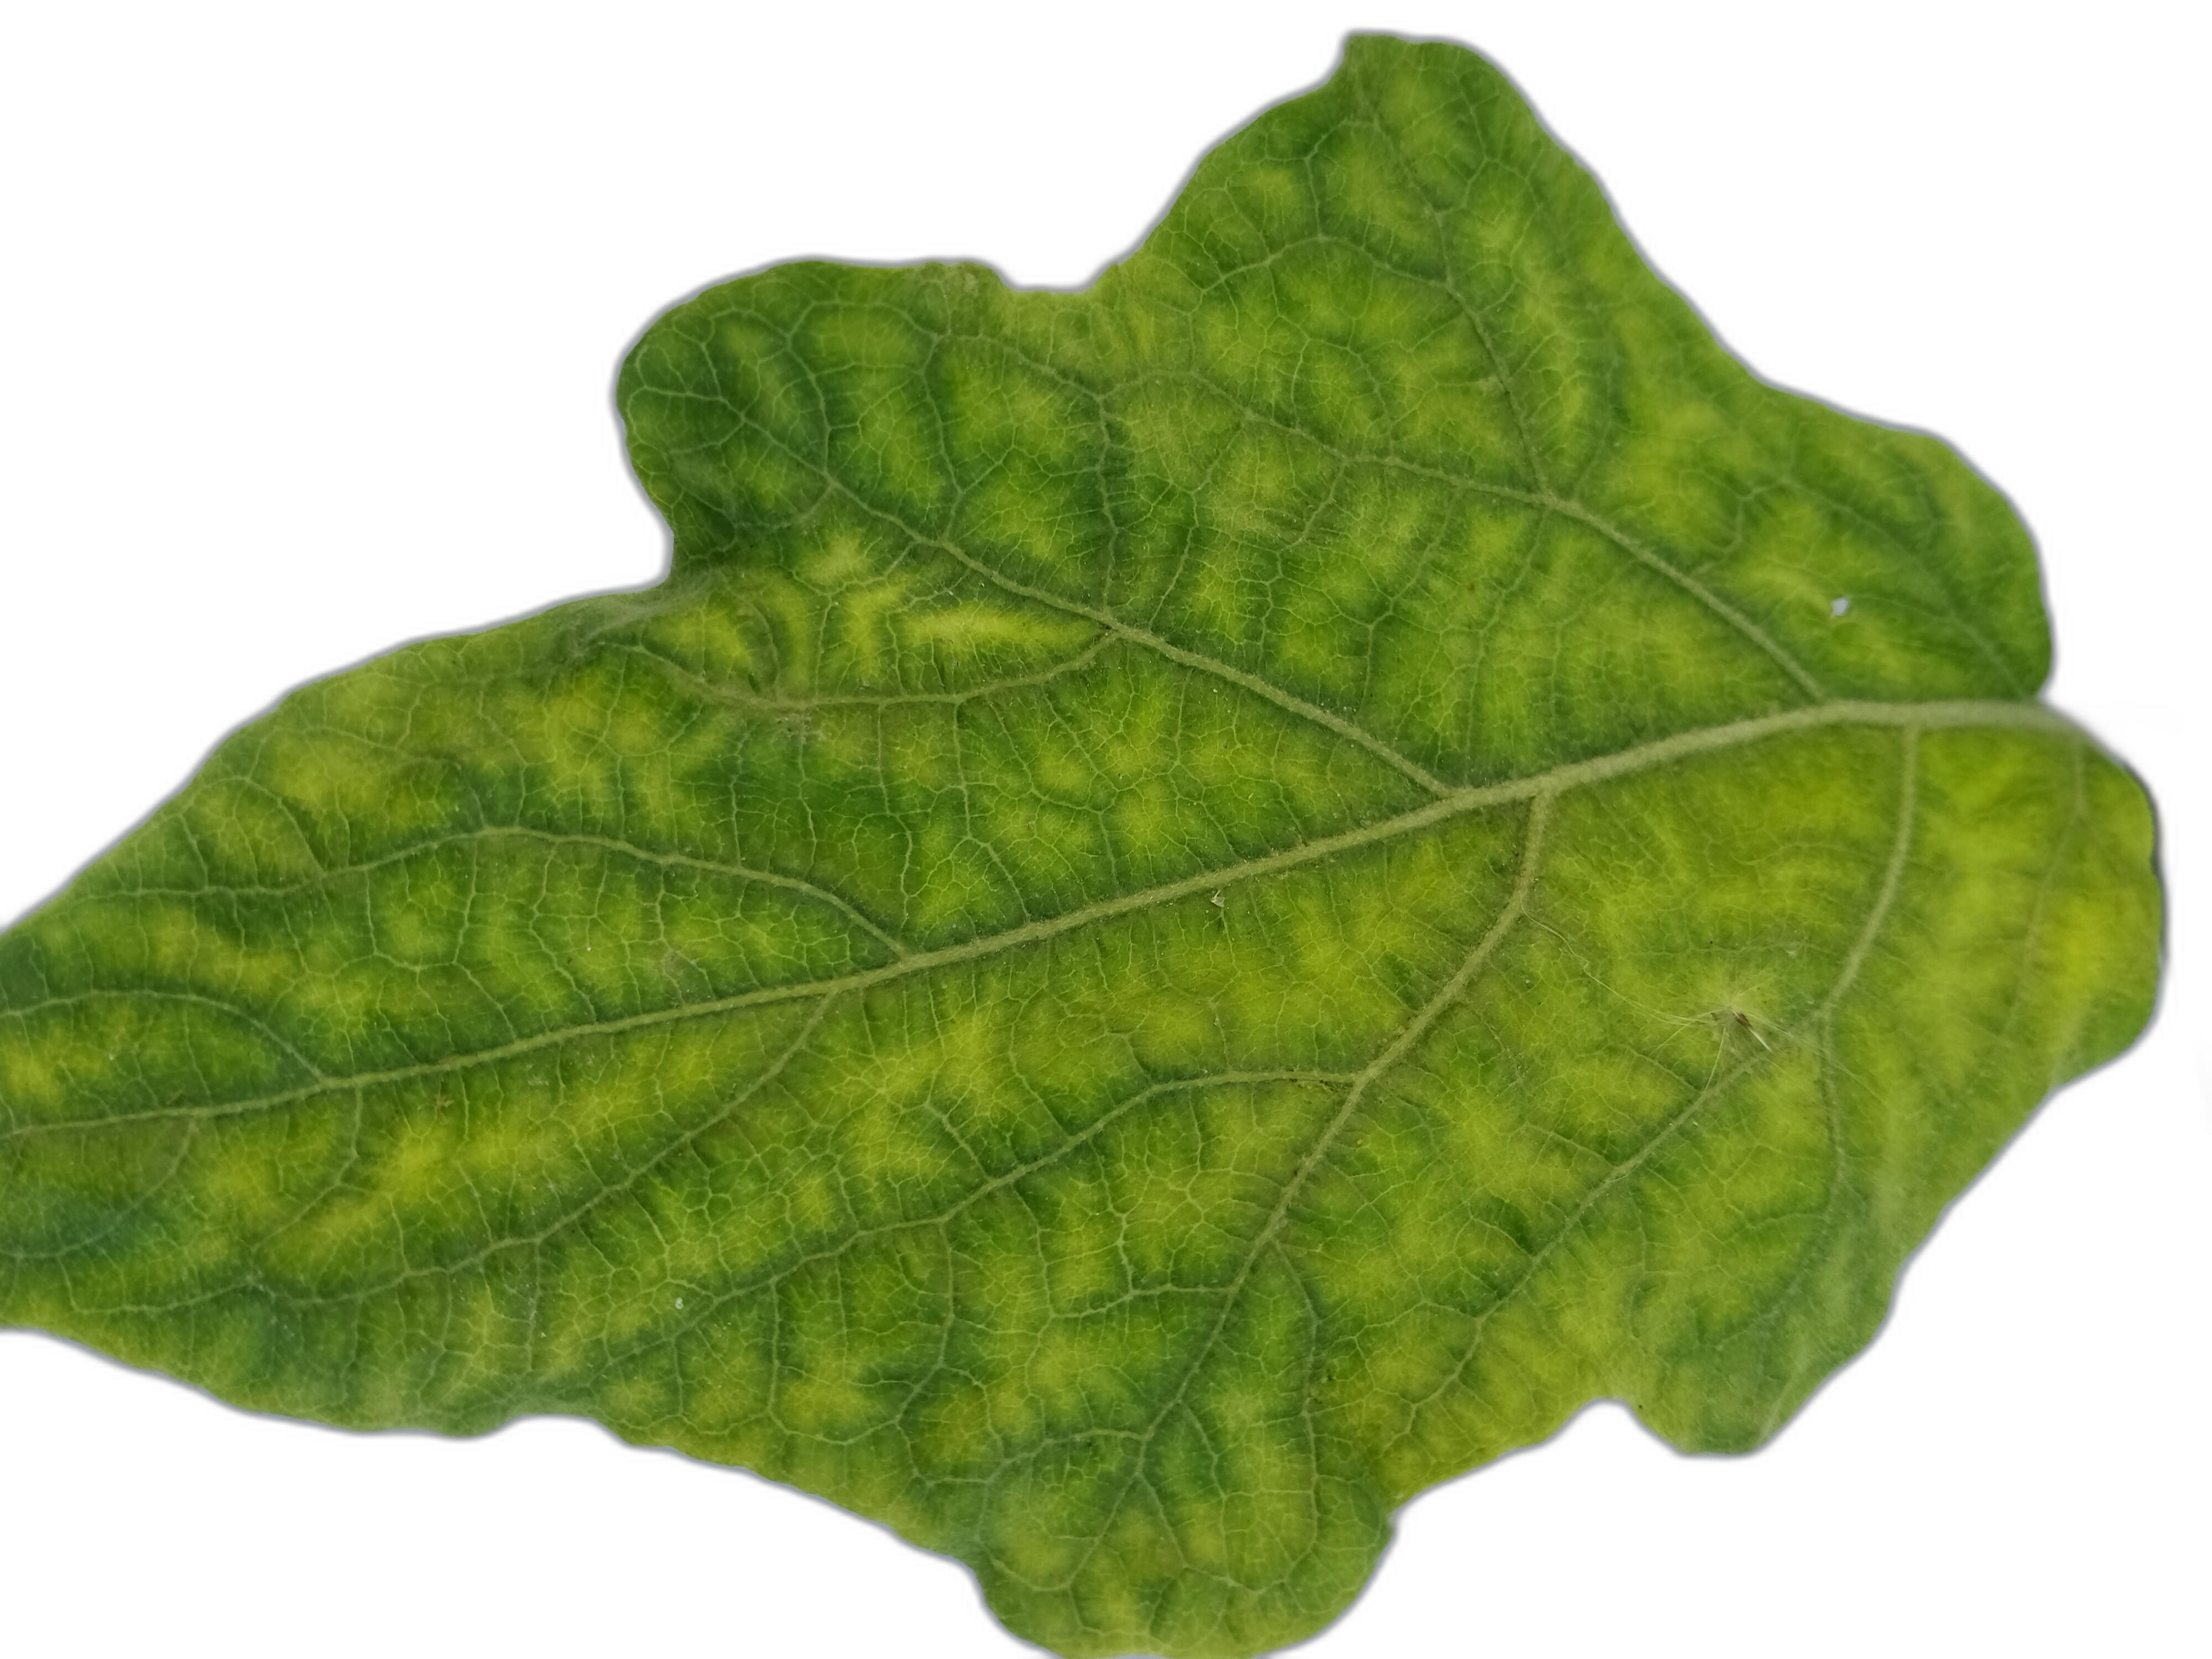
Label: Mosaic Virus Disease